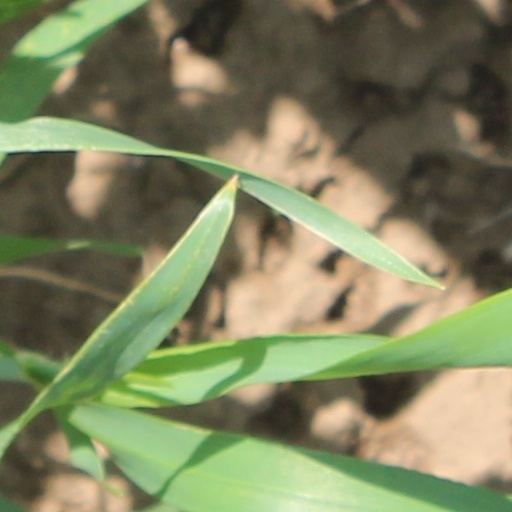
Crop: wheat